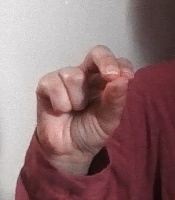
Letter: gaaf